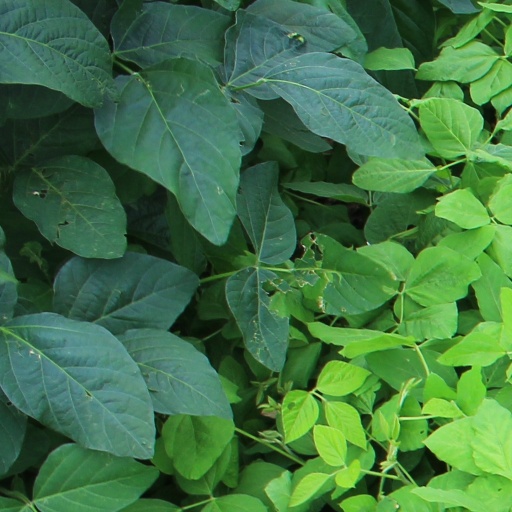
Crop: soybean